A Line (Los Angeles Metro)

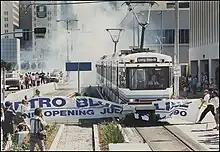
LA Metro Blue Line (now A Line) opening celebration on July 14, 1990

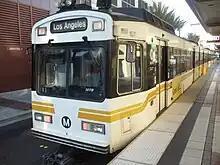
Nippon Sharyo P865 train (now retired) leaving Downtown Long Beach station.

Much of the initial segment of the A Line from Downtown Los Angeles to Long Beach follows the route of the Pacific Electric's Long Beach Line, which ended service in 1961. The old route gave the new light rail trains a private right of way between and stations allowing them to reach higher speeds between stops.